Detention (2010 film)

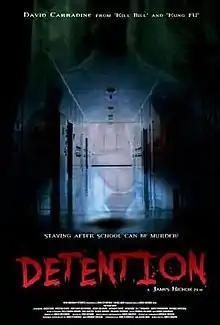
Theatrical release poster

Detention is a 2010 horror film starring Preston Jones and David Carradine.